Manampitiya Bridge

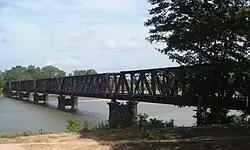
Manampitiya old steel bridge

Manampitiya Bridge is the second longest bridge in Sri Lanka with a length of . It comprises two bridges, an early-twentieth-century steel bridge which is used for railway and a newly built bridge carrying two lanes of highway. Before the Kinniya Bridge was declared open in 2009, it was the longest bridge in Sri Lanka. The steel bridge was built in 1922, during the colonial rule. It is long and less than in width. The bridge is located east of Maradankadawala, along the A11 Habarana-Thirikondiyadimadu road in Polonnaruwa District, linking North Central Province with Eastern Province over Mahaweli River. The new bridge in Manampitiya was built with financial assistance of Japan, hence the name Sri Lanka-Japan Friendship Peace Bridge. Japan International Cooperation Agency (JICA) provided LKR 1.3 billion on behalf of the Japanese government. Bridge was declared open on 25 October 2007 by President Mahinda Rajapaksa. The new 50 Sri Lankan Rupee note depicts the Manampitiya Bridge.